Umm el-Jimal

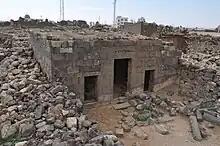
Late Roman Temple

After the rebellion of Palmyra most of the regional religious practices stopped altogether. This was due to harsh restrictions that were implemented by the Roman government to ensure that the people would not rise up again. There is evidence however, that a small Roman shrine surviving in House 49 may have served the garrison that was stationed in the Tetrarchic castellum.